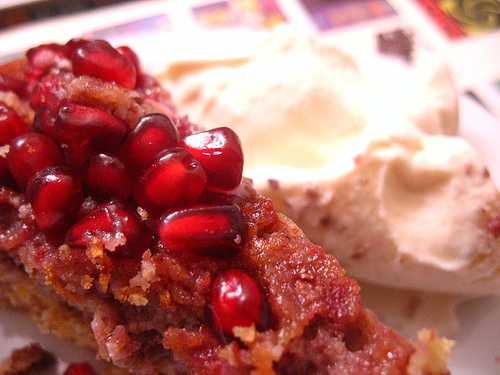
Label: Pomegranate